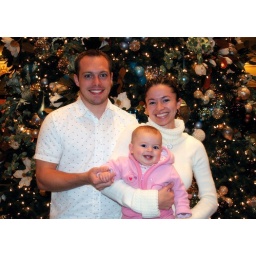
the huge tree in the jospeh smith memorial building